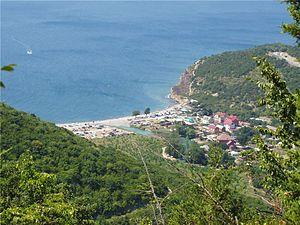
Abraou-Diourso est un village du kraï de Krasnodar. Il fait partie de la subdivision administrative de la ville de Novorossiisk.